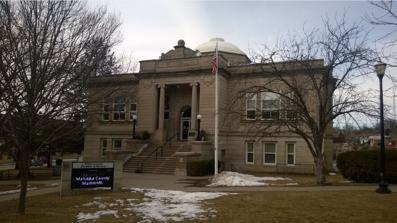
Building: Ottumwa Public Library
Country: United States of America
Year built: 1902
United States historic place Ottumwa Public Library U.S. National Register of Historic Places Image of the Carnegie Library in Ottumwa, IA Show map of Iowa Show map of the United States Interactive map showing the location for Ottumwa Public Library Location 102 W. Fourth St. Ottumwa, Iowa Coordinates 41°1′11″N 92°24′31″W / 41.01972°N 92.40861°W / 41.01972; -92.40861 Area less than one acre Built 1901–1902 Architect Smith & Gutterson Architectural style Classical Revival NRHP reference No. 84001605 Added to NRHP April 27, 1984 Ottumwa Public Library is a public library located in downtown Ottumwa, Iowa , United States. The current building was built in 1902. It is part of the Central Park area, which is the civic center of the community. It includes the Wapello County Courthouse , Ottumwa City Hall , and St. Mary of the Visitation Catholic Church . The library was listed on the National Register of Historic Places in 1984. History The Ottumwa Library Association was formed in 1872. Peter G. Ballingall, who was in part responsible for the Coal Palace , left a portion of his estate to the library in 1891. Local newspaper editor H. R. Moore contacted Andrew Carnegie about providing a grant for a new library building. Carnegie agreed to grant the city of Ottumwa $50,000 on January 16, 1900. It came with the usual stipulation that the city contribute the land and $5,000 per year, or 10% of the grant, for upkeep. However, Iowa law did not provide for first-class cities of less than 25,000 people to levy taxes for a library. The Iowa General Assembly passed special legislation later that year granting Ottumwa that right. The Des Moines architectural firm of Smith and Gutterson was chosen in a contest out of 14 entries to design the building. The new building was dedicated on September 24, 1902, at a program held in the Market Street Theatre. Mary E. Downey was the librarian at the time of the dedication. Local businessman, J.T. Hackworth, used his estate to establish a trust in 1921 to support the library. Architecture The library building is a fine example of the Neo-Classical style. The two-story building rests on a raised basement and is topped by a shallow Roman style dome. It features a symmetrical façade and a projecting portico . The exterior walls are covered in grey Bedford stone that is cut into smooth ashlar blocks. Larger blocks, or quoins , are featured on the corners of the building. The original main doors were replaced c. 1950, but the original iron scrollwork remains in the transom area. The interior of the building has retained its original layout. It features a central rotunda that is flanked by two reading rooms.  The library stacks are located in the room at the rear of the building. The interior dome is highlighted with stained glass in the center. A local painter named Johannes Scheiwe painted a mural in the dome and allegorical figures in the spandrels below. Because of water damage the dome was re-plastered and painted in the 1940s. The allegorical figures of the arts, poetry, history, and science were spared. They are clothed in both Classical and Victorian dress. The rotunda also retains the original tile floor. The hexagonal tiles feature a creamy white center area and blue and grey patterned border. References